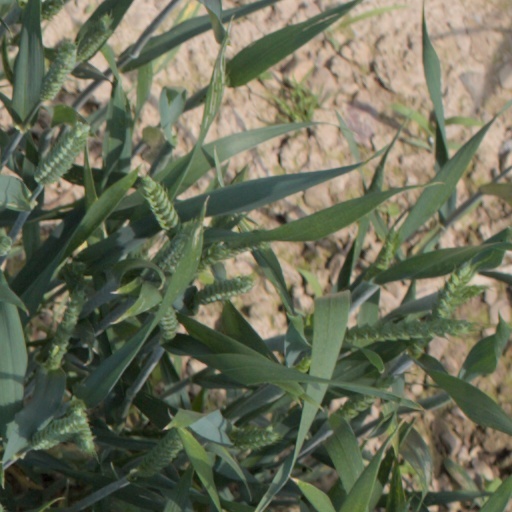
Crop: wheat